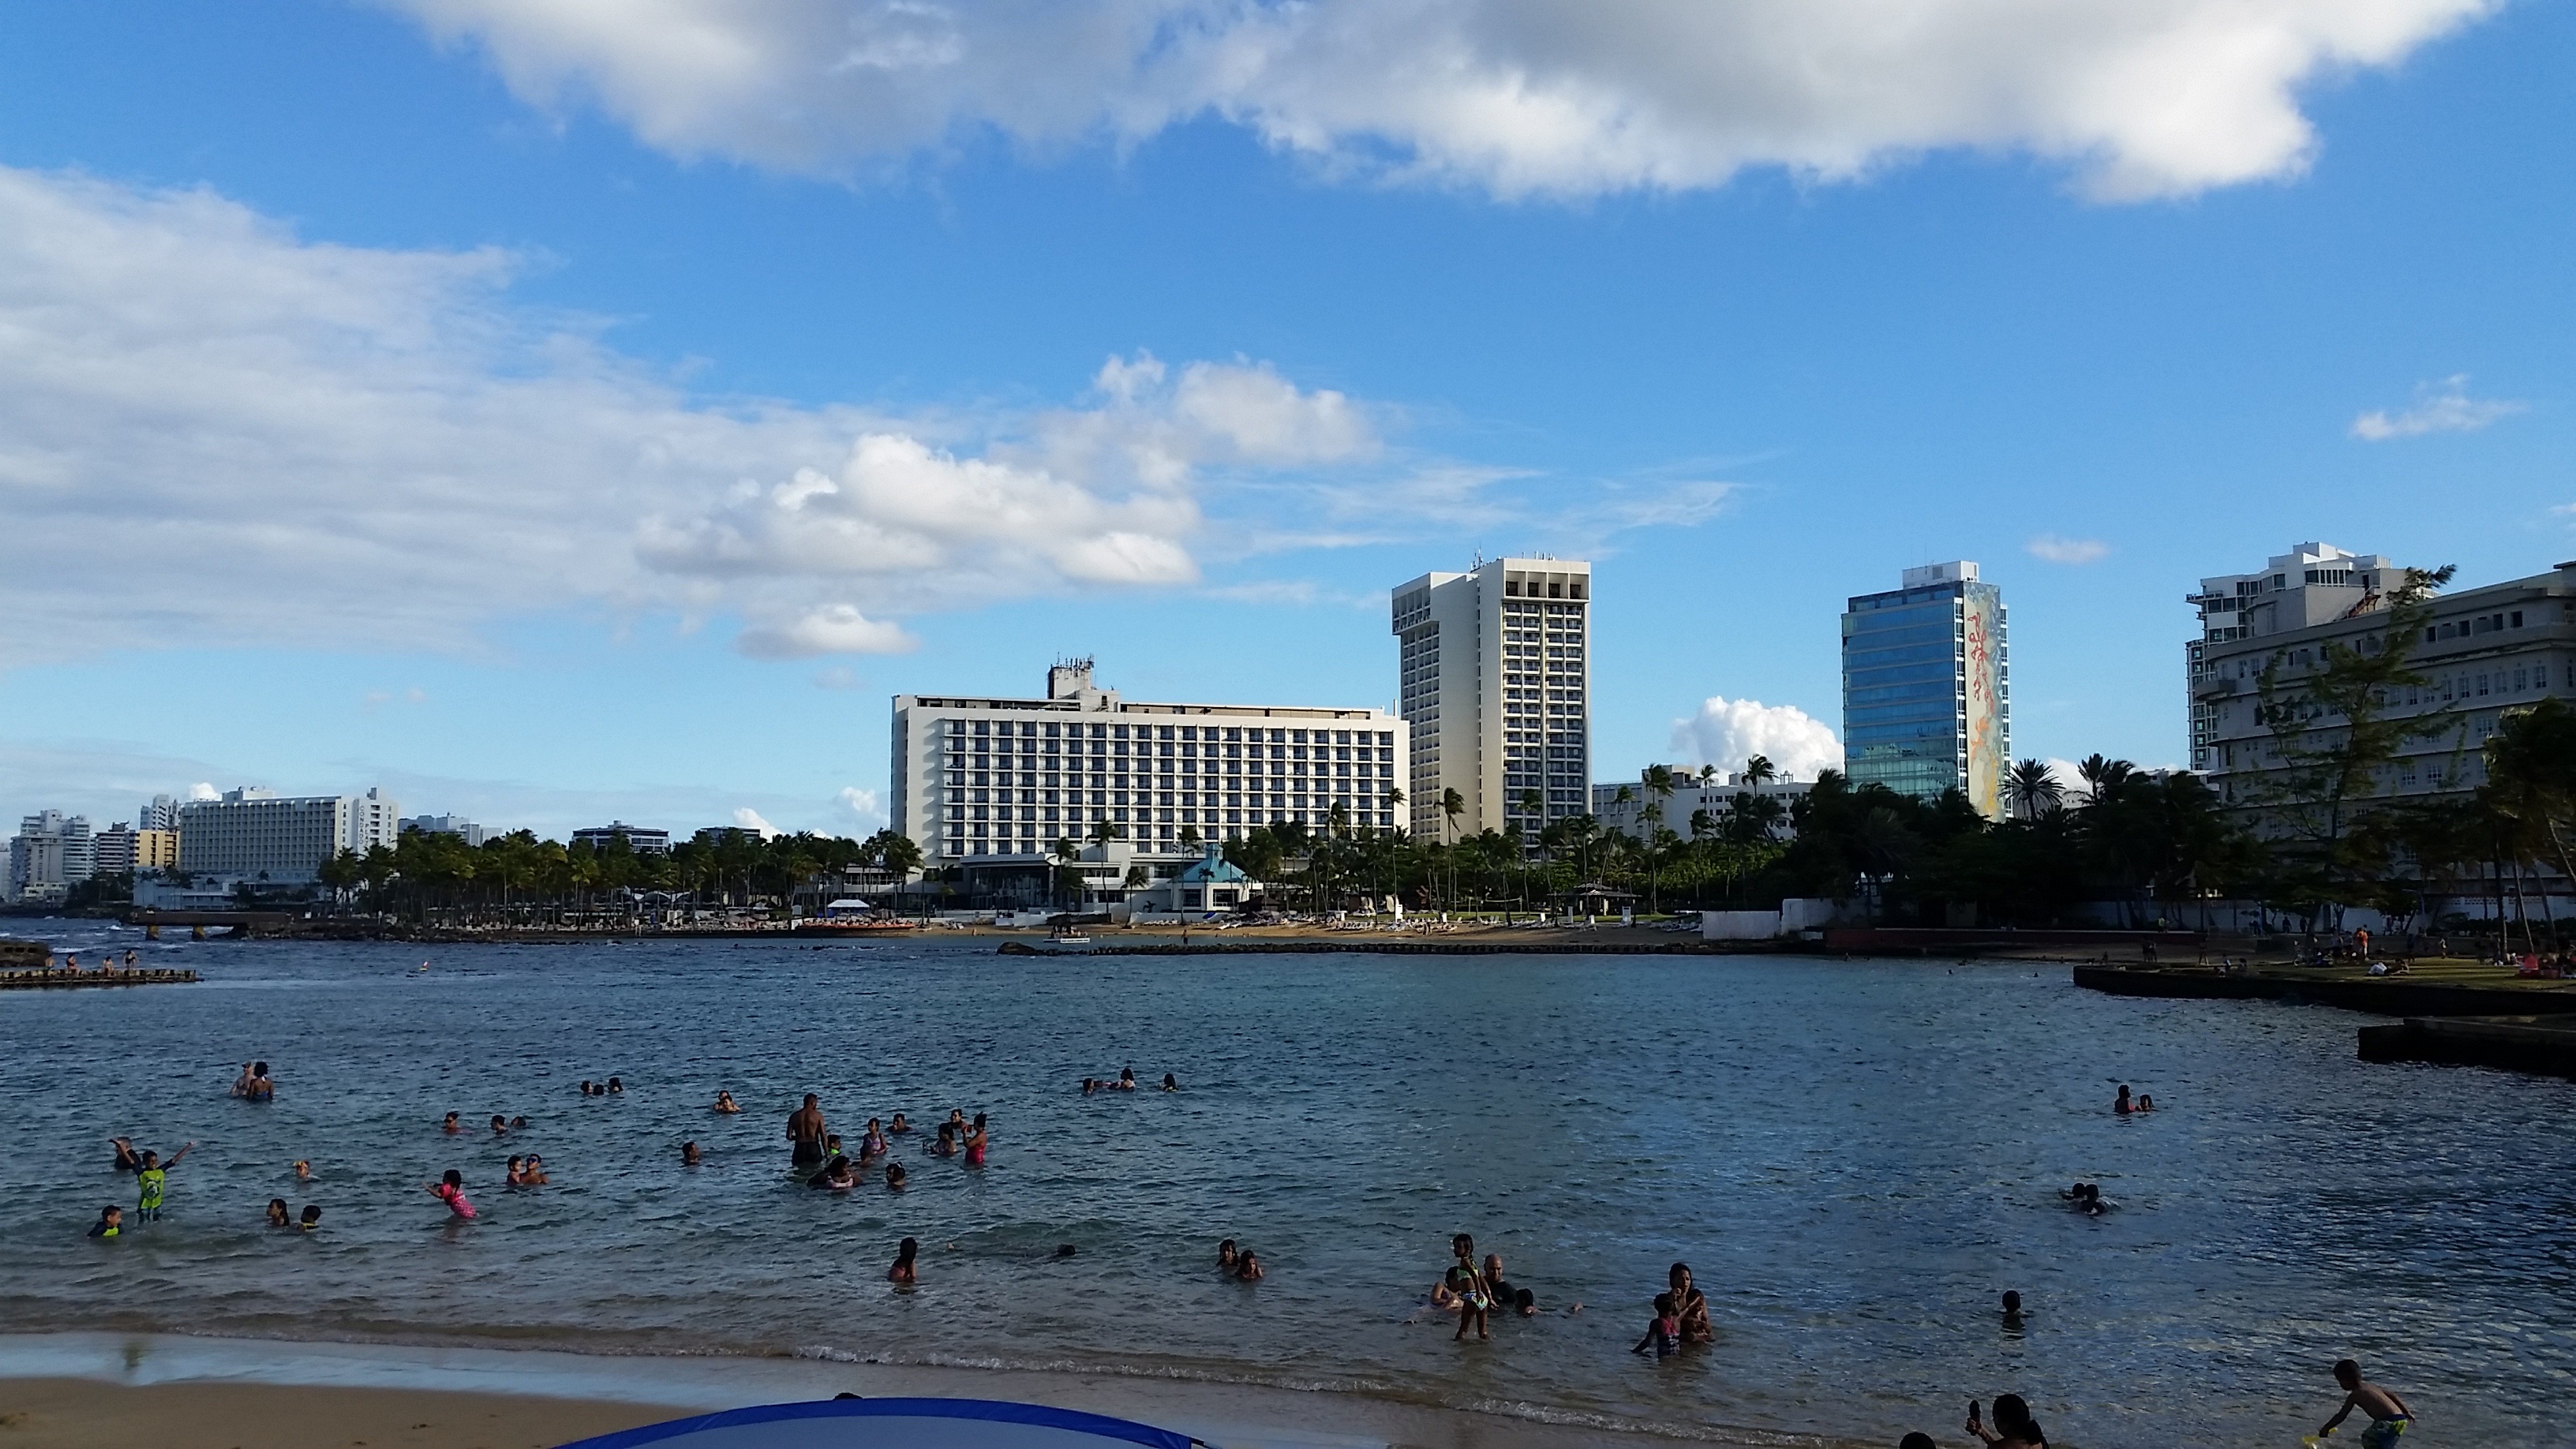
beach, sea, coast, ocean, horizon, skyline, shore, old, city, skyscraper, river, cityscape, panorama, downtown, vacation, dusk, reflection, tropical, bay, island, harbor, historic, tourism, body of water, puerto rico, urban area, human settlement